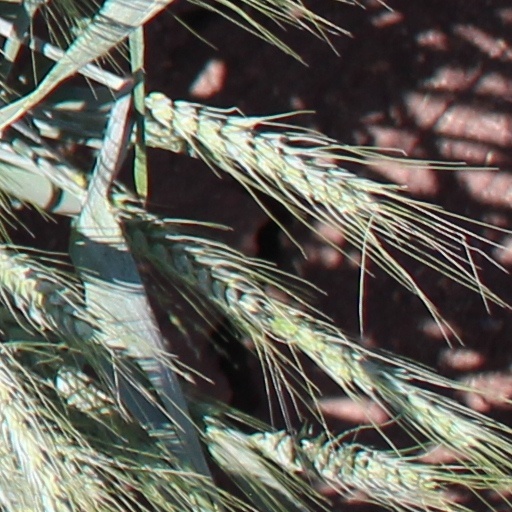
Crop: wheat